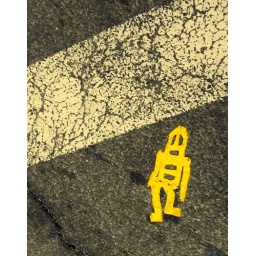
Saw this little guy while walking around in Washington DC. Almost got hit by a car taking this picture!